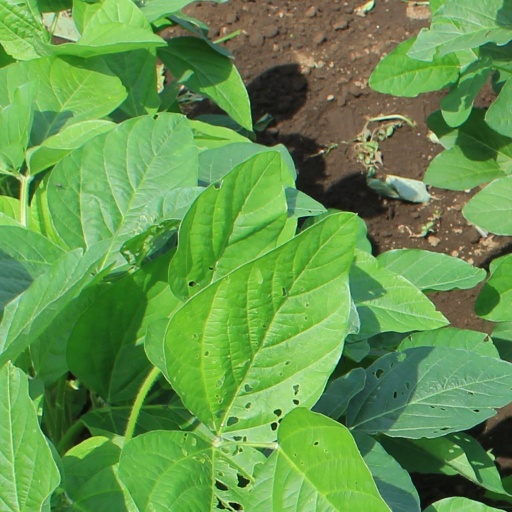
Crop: soybean